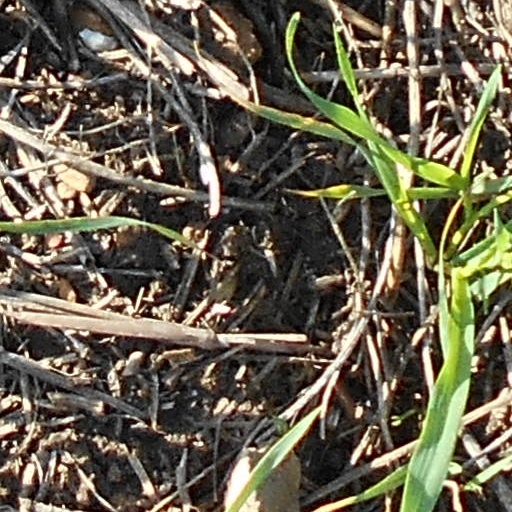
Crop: wheat